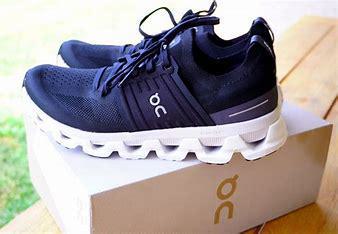
Brand: ON
Model: Cloudswift